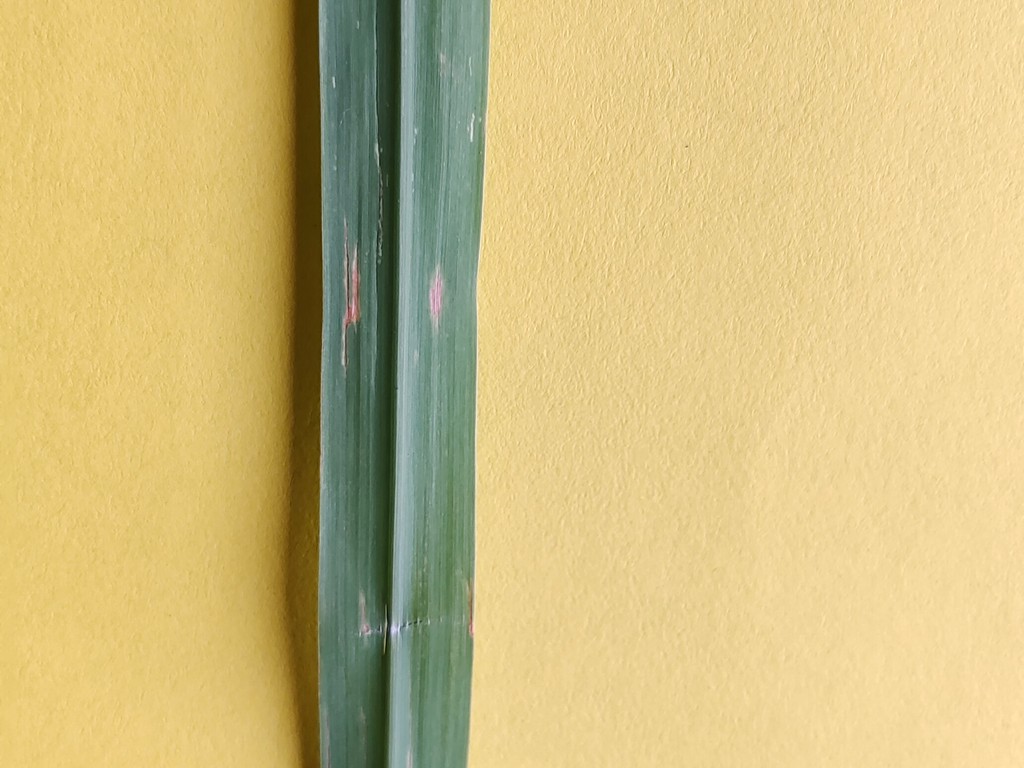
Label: Unhealthy